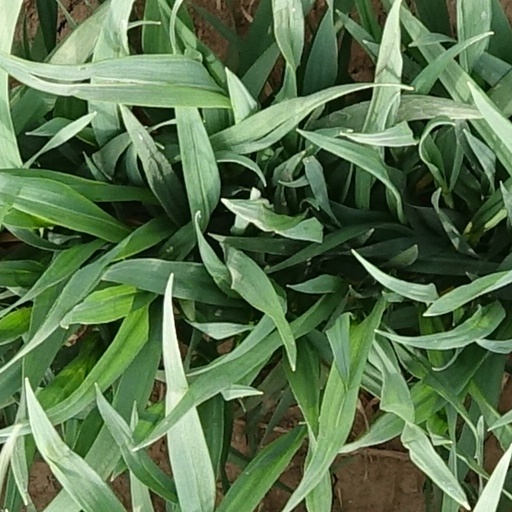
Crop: wheat